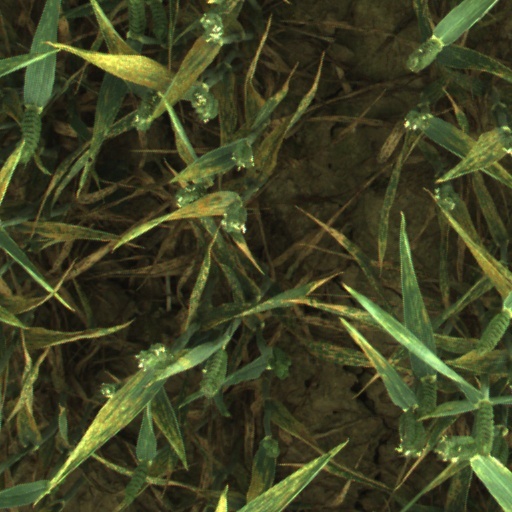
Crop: wheat